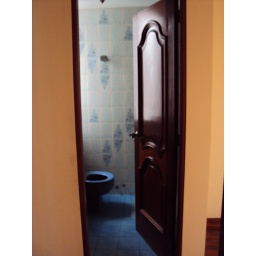
bathroom number two - in a not so attractive blue